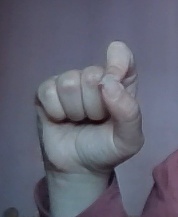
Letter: fa